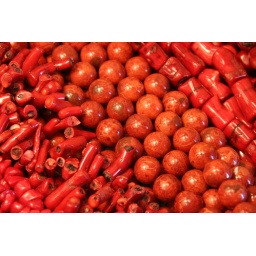
Polished rocks in shades of red (Gem and Mineral Show, Newbury Park, California - Saturday, May 17, 2008).